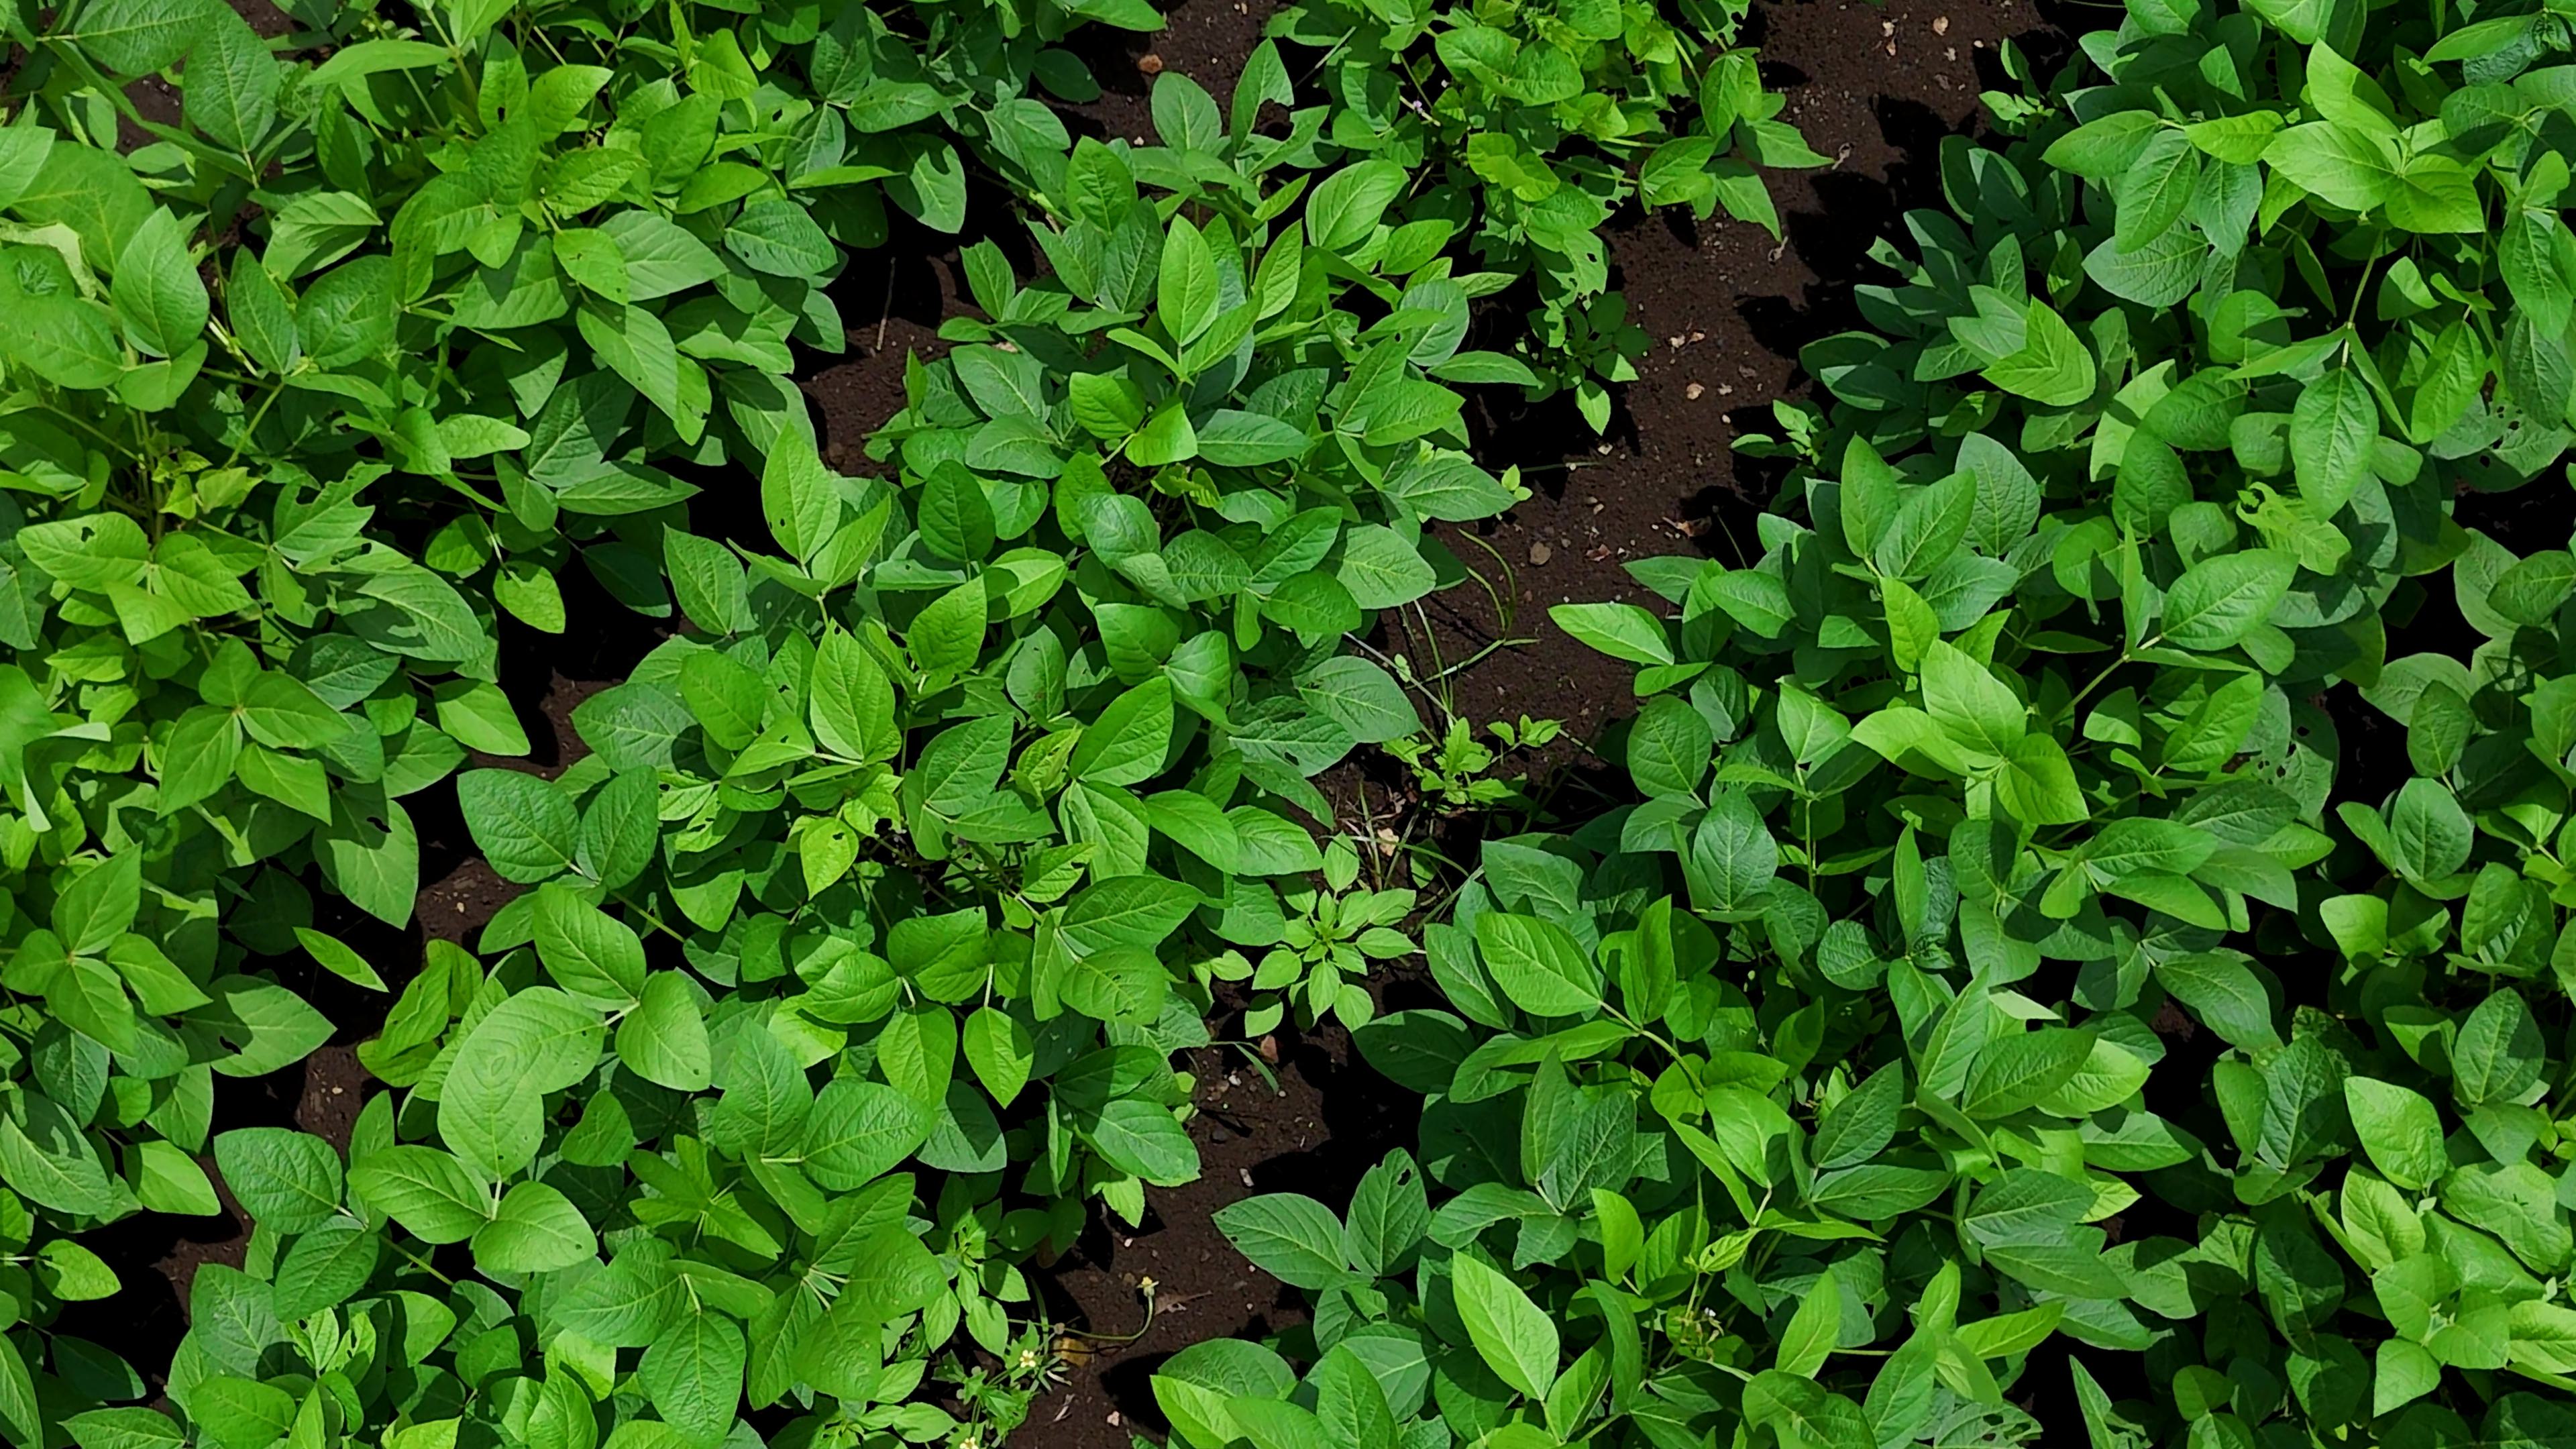
Label: Healthy